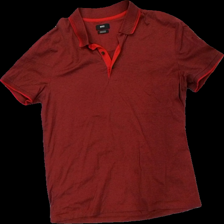
View: front
Type: Top
Category: Men
Brand: Boss, Hugo Boss
Colors: Red, Black
Material: 65% cott 35% visc
Cut: Regular
Price range: 100-150
Recommended usage: Reuse